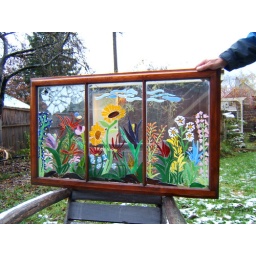
in progress flower garden window